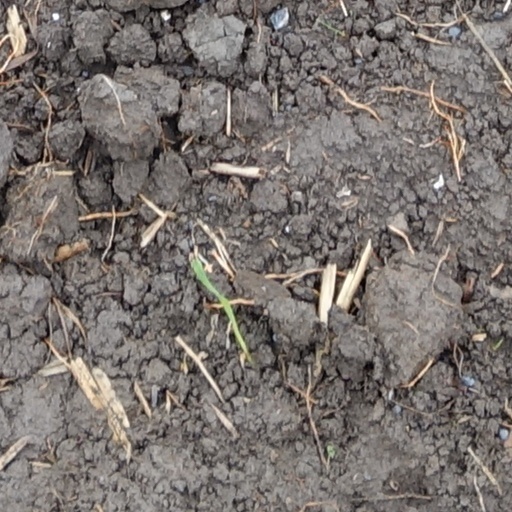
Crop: wheat